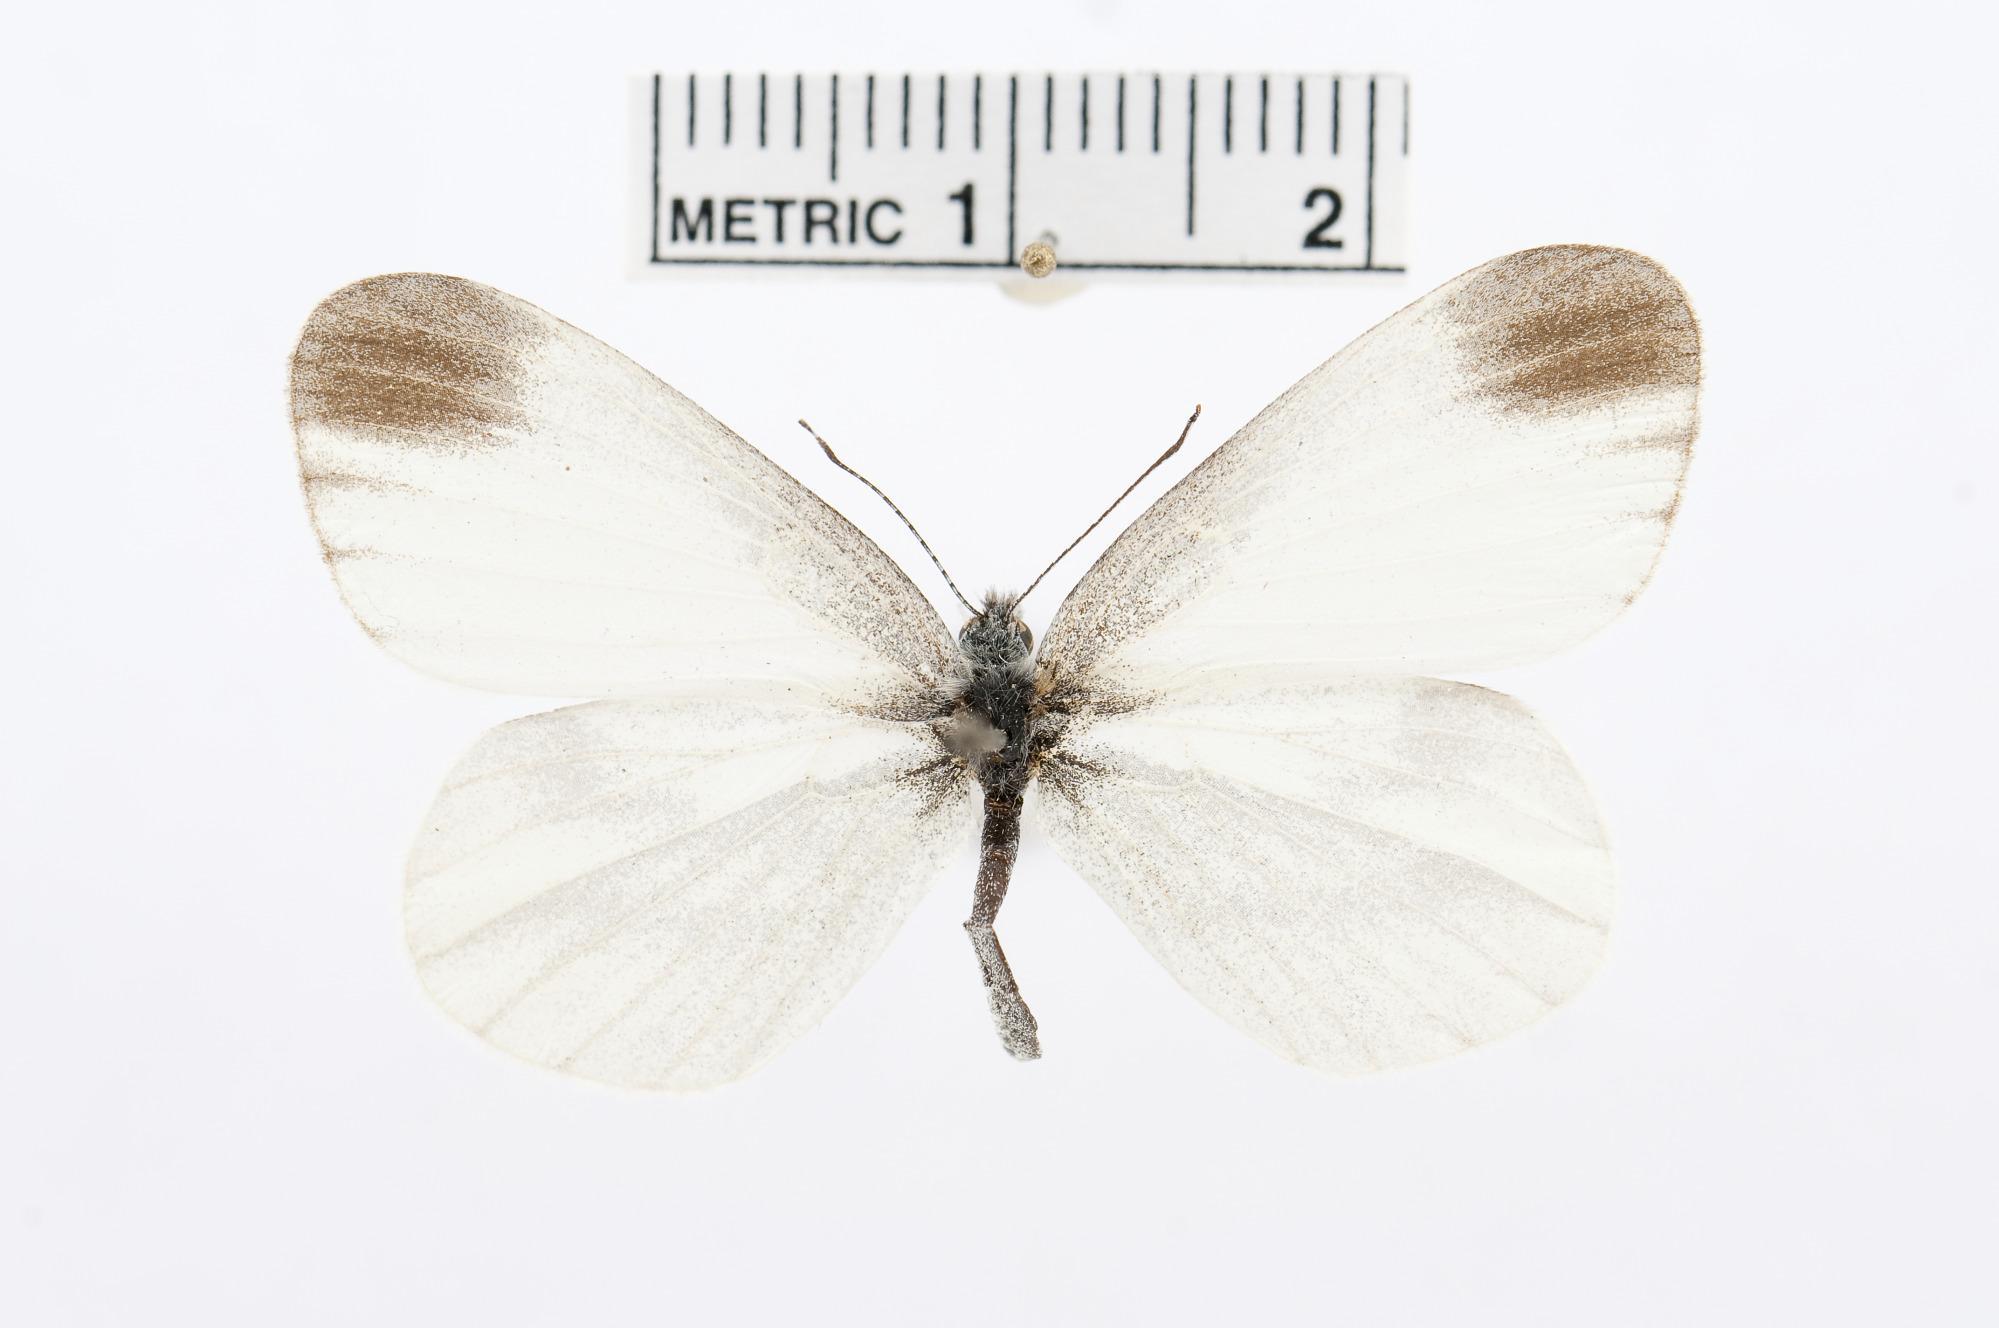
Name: Leptidea amurensis
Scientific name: Leptidea amurensis
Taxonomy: Animalia, Arthropoda, Hexapoda, Insecta, Lepidoptera, Pieridae, Dismorphiinae